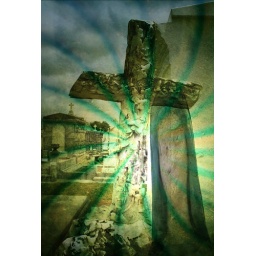
Large cross in a cemetery with green flowing lines and religious icon.